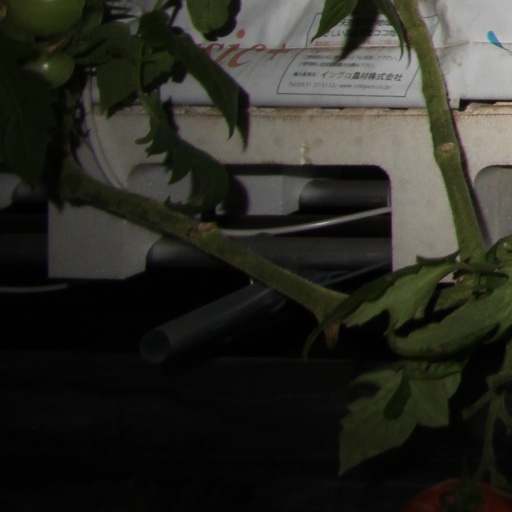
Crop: tomato